Buford, Wyoming

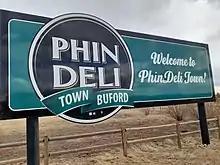
Promotional sign

The town was put up for auction on April 5, 2012, with the highest bid of $900,000 having been made by two then-unidentified Vietnamese men. Later, it was revealed that one of them was Pham Dinh Nguyen. The new owners sold "PhinDeli" brand coffee, imported from Vietnam, in the convenience store. In 2013, the new Vietnamese owner re-branded the site as "PhinDeli Town Buford". In September 2017, the manager resigned and the store was boarded up. The GasBuddy.com website indicated the PhinDeli fuel station/mini-market is running and has been since at least August 2021. In 2024, the owner announced the addition of a diesel fuel island.